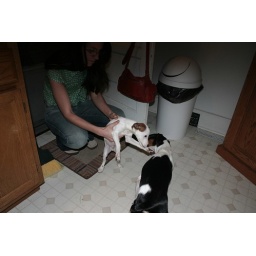
Coming in the door with our new puppy